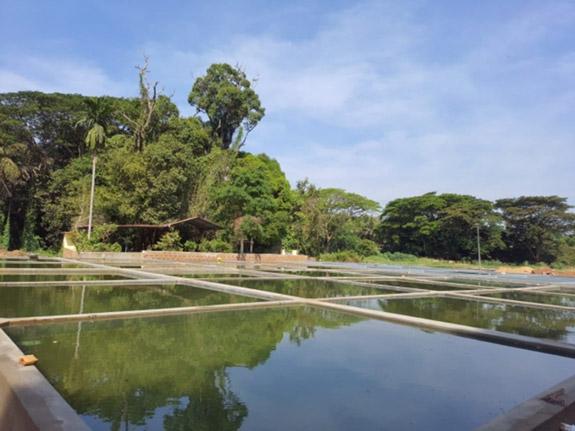
Ndani ya mabwalo yaliyojengwa kuna samaki wanaokuzwa, wakubwa kwa wadogo, wa aina tofauti; kama kambale, changu. Wapo wafugaji wakiwatupia chakula.